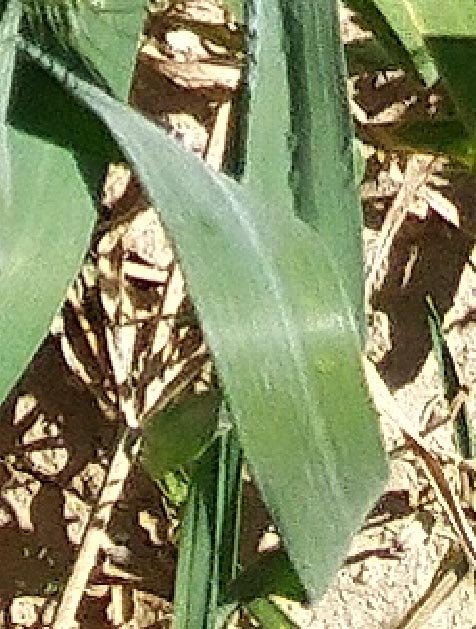
Label: Wheat___Healthy